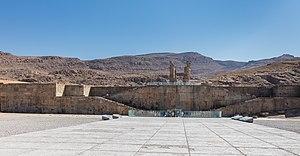
Persépolis, Parsa en vieux-persan, était une capitale de l’empire perse achéménide. Le site se trouve dans la plaine de Marvdasht, au pied de la montagne Kuh-e Rahmat, à environ 75 km au nord-est de la ville de Shiraz, province de Fars, Iran.